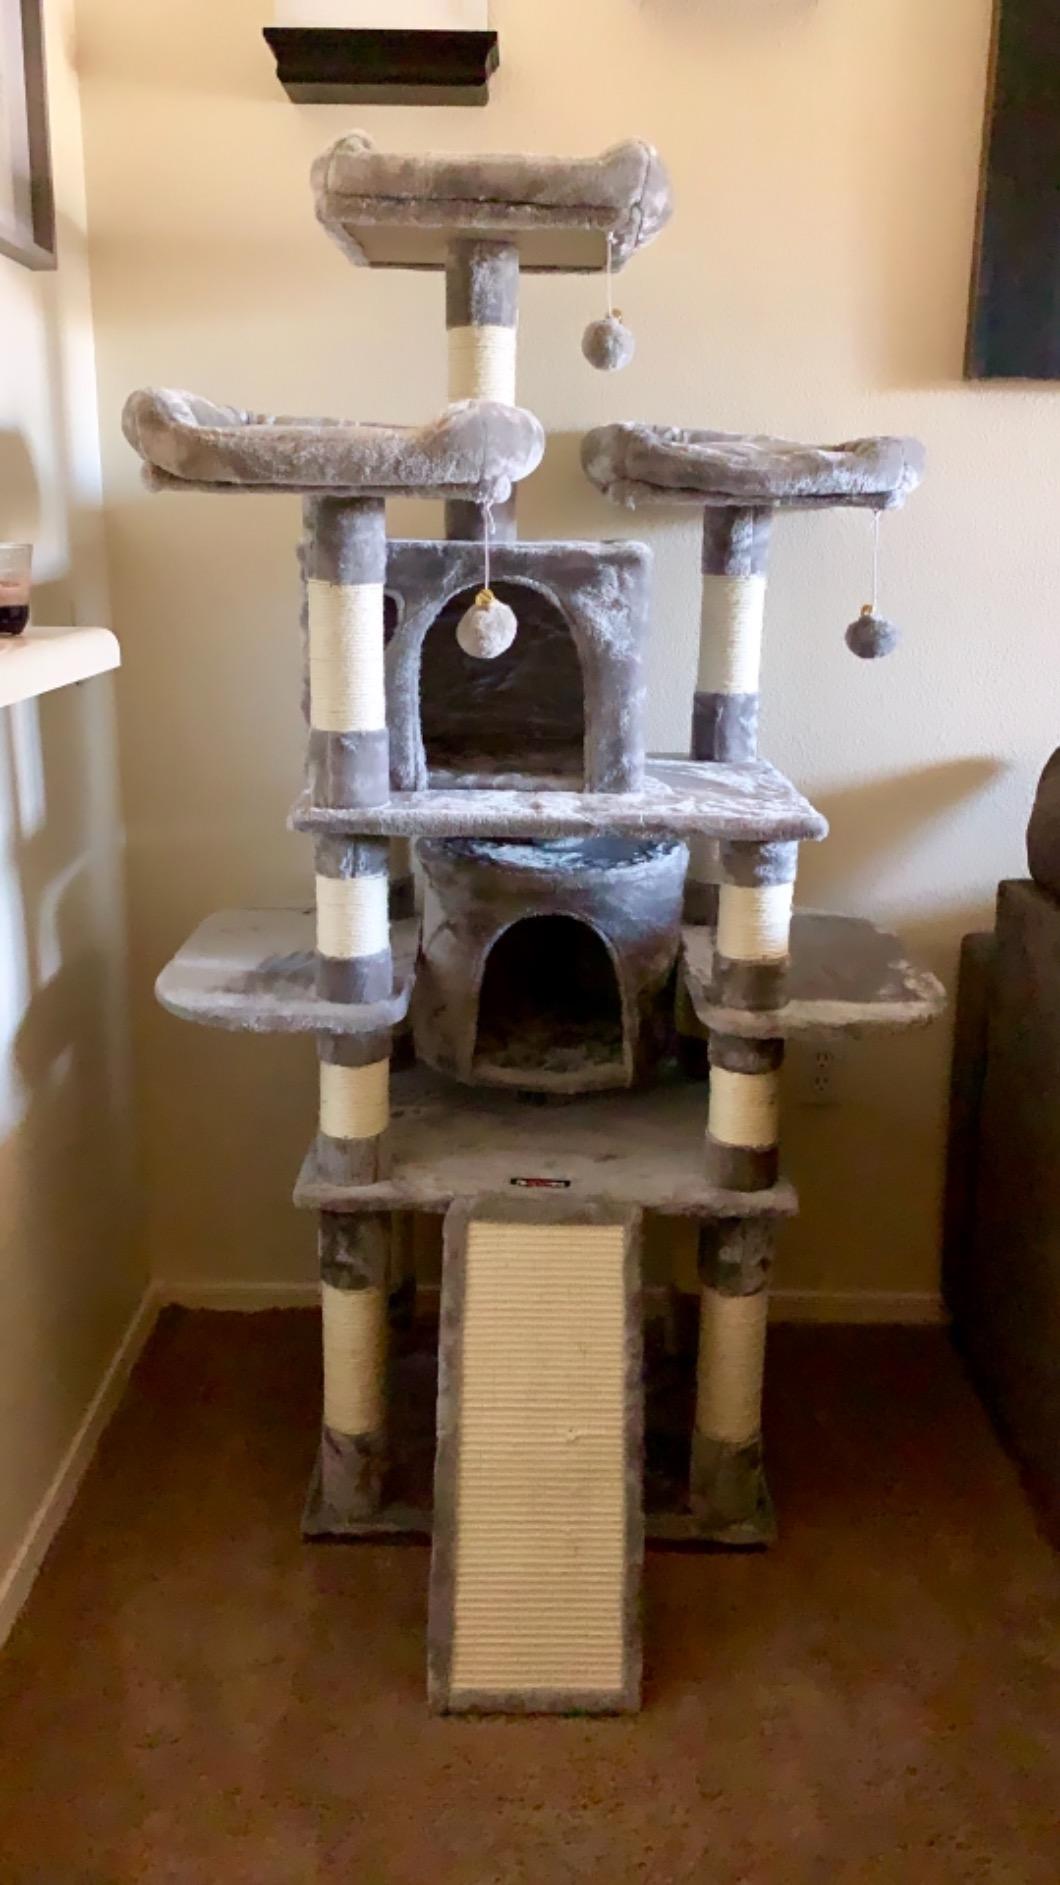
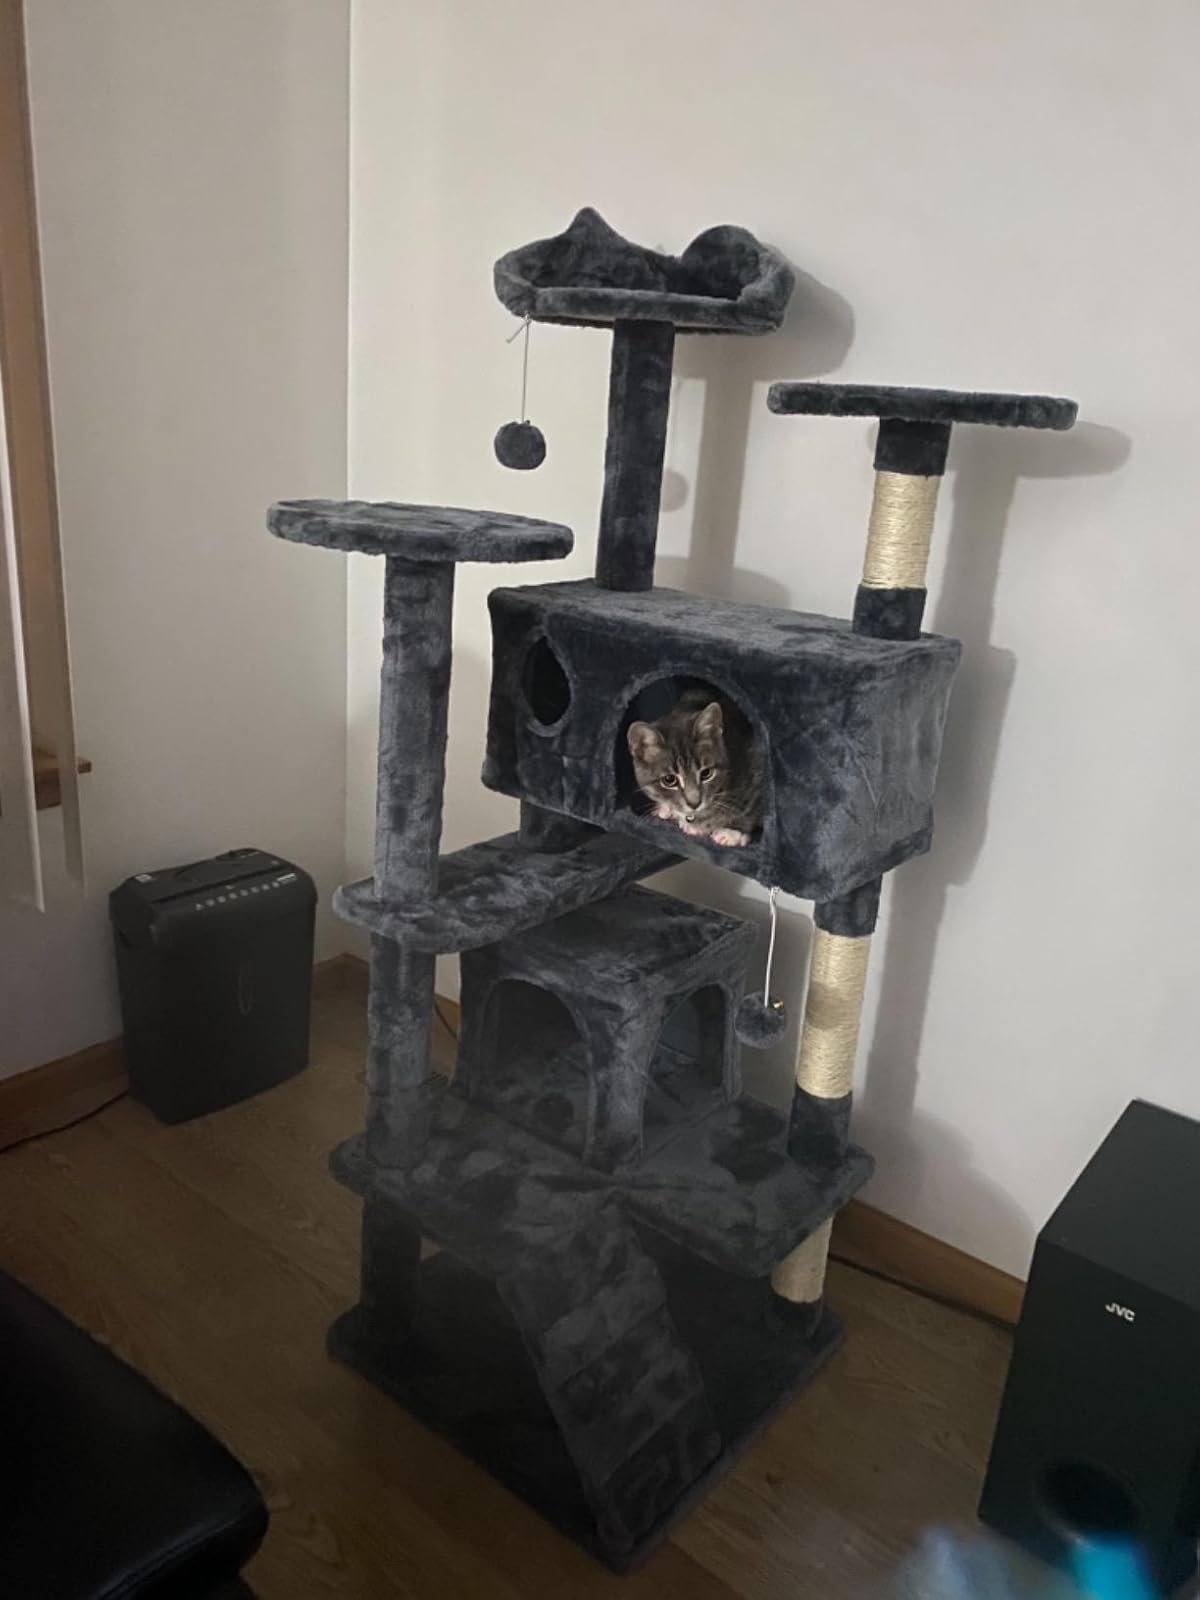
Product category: items_cat tree
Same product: no